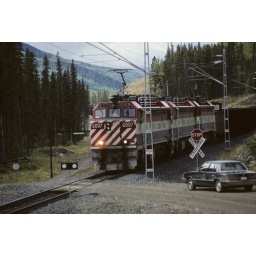
That car has dents in the roof